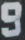
Number: 9